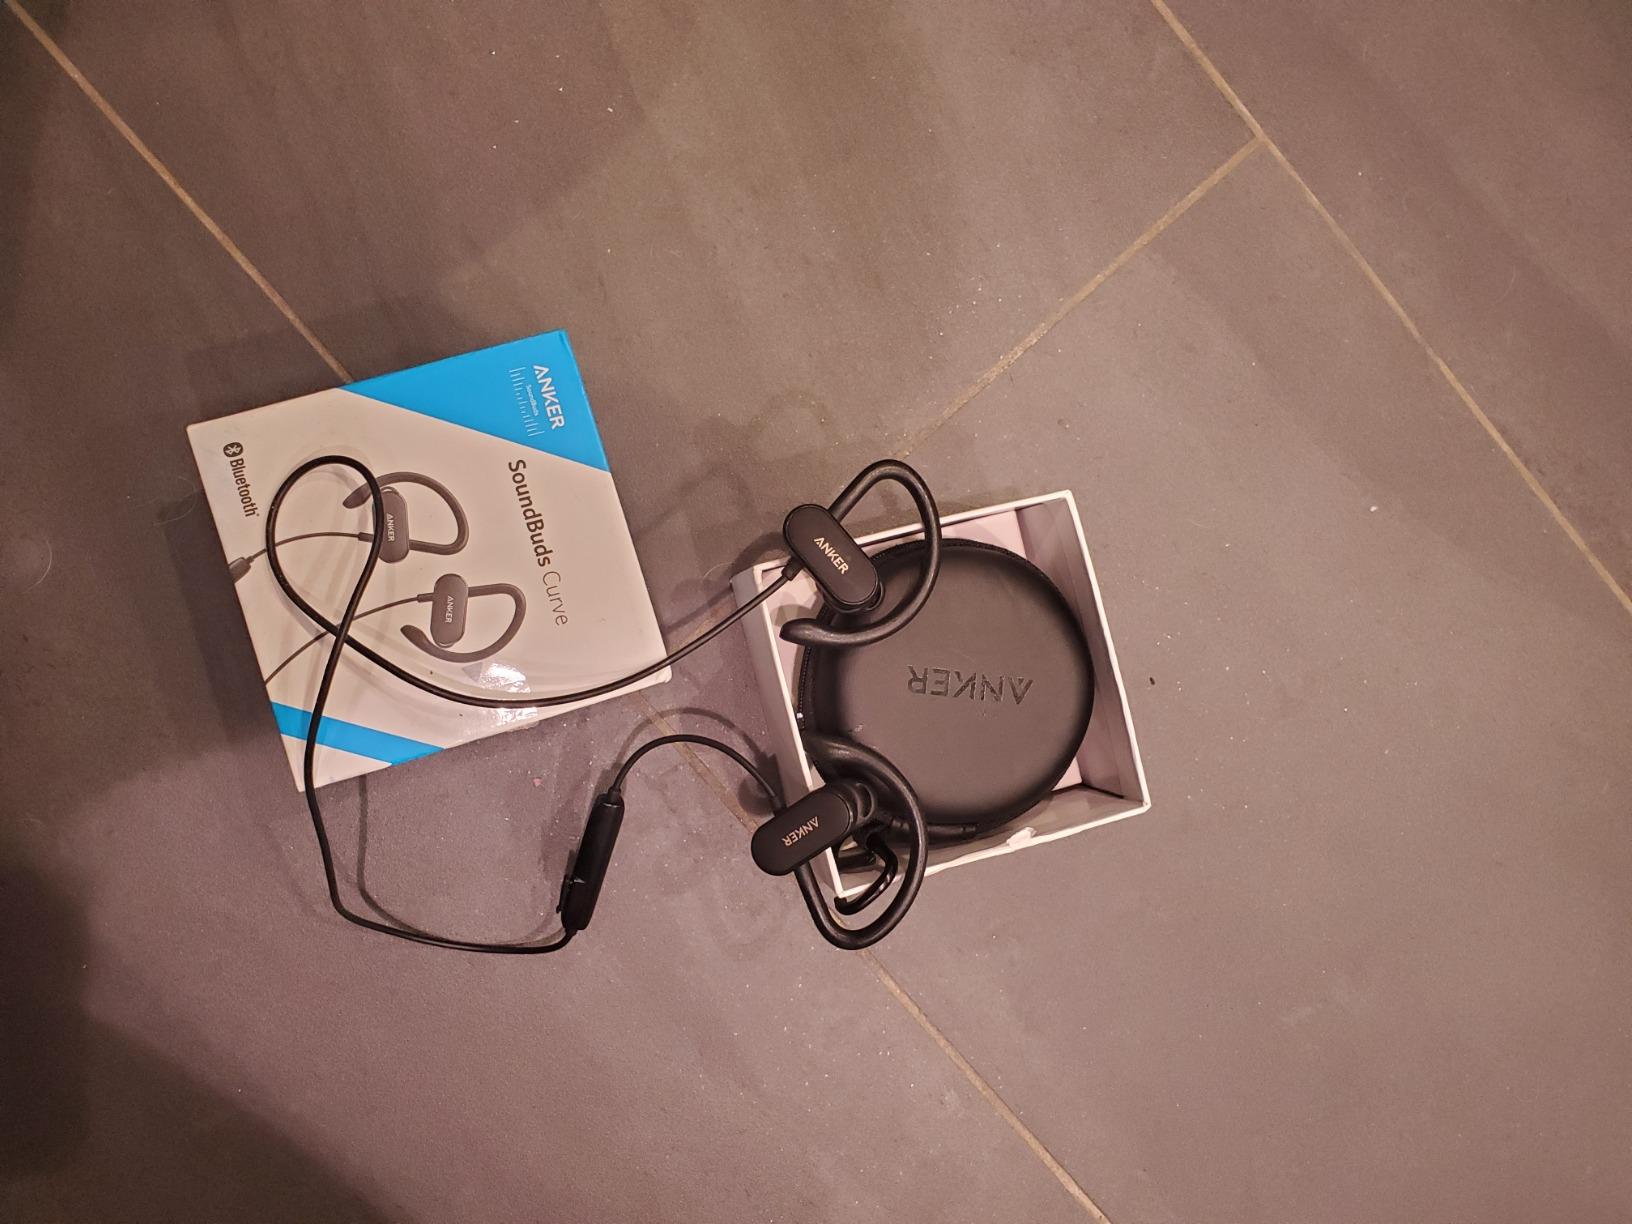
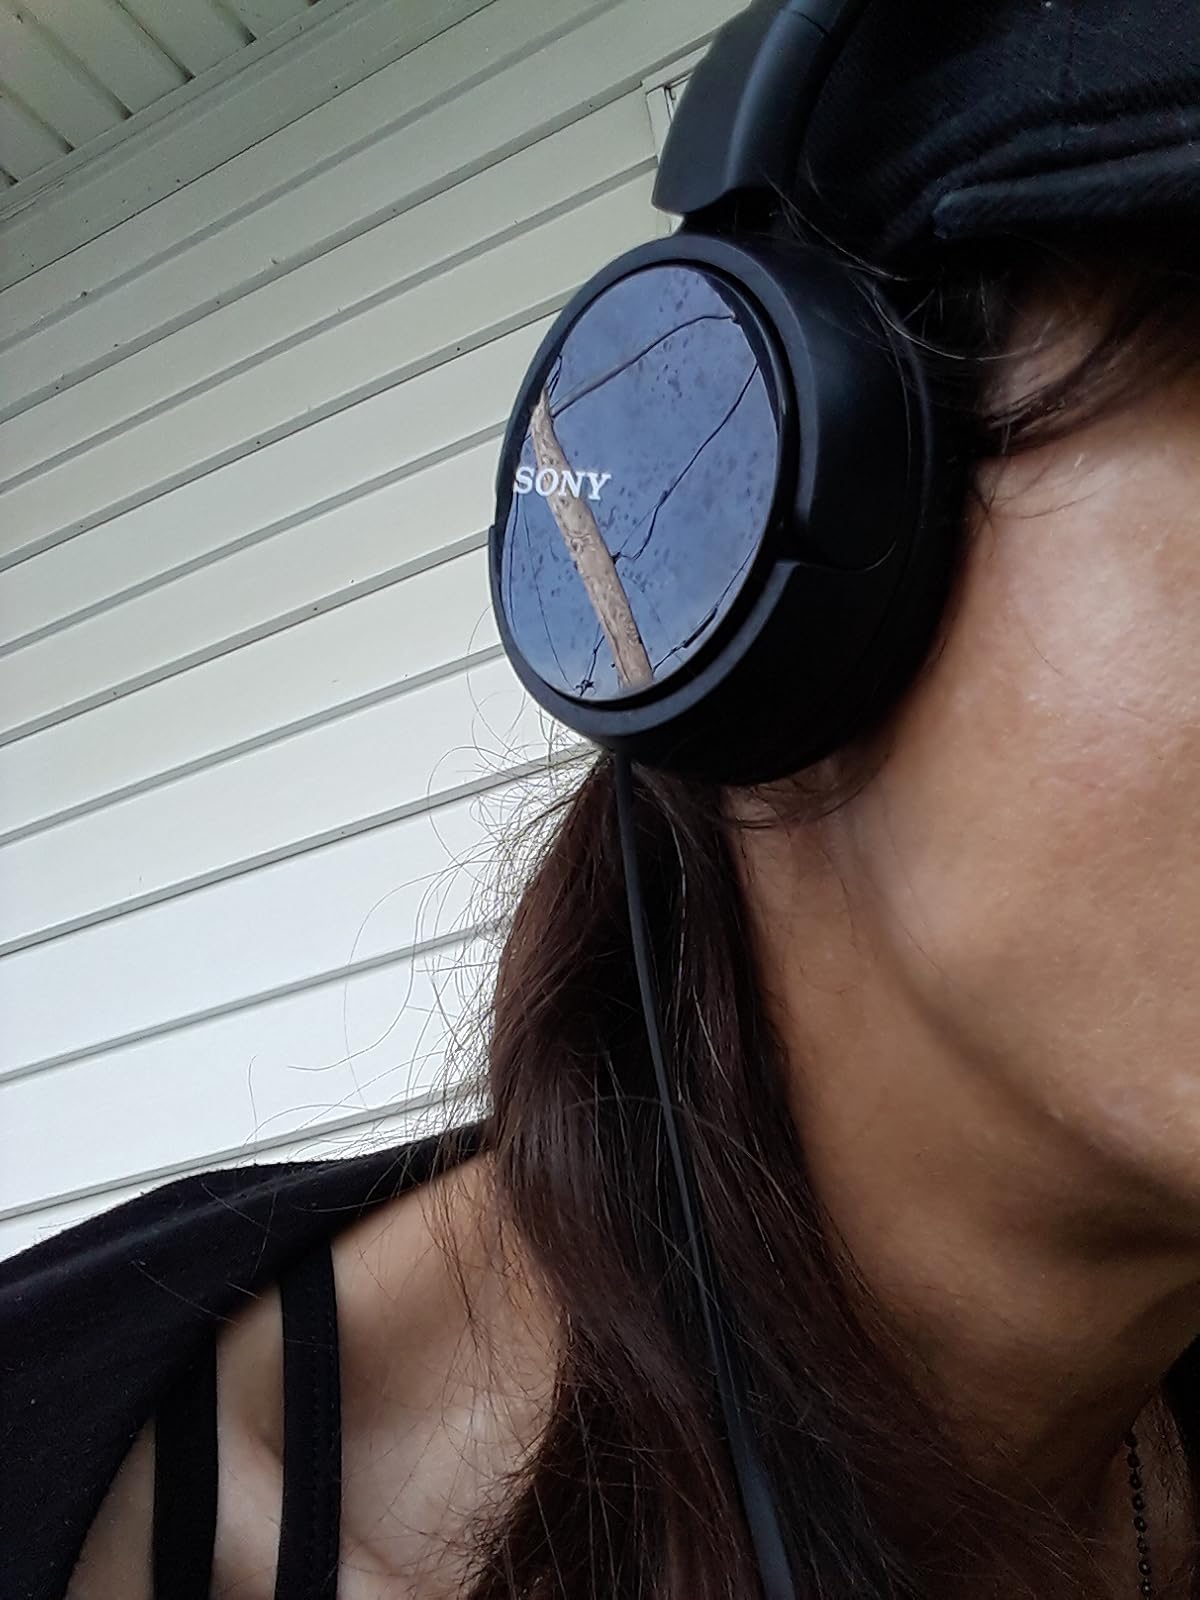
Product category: headphones
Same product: no